Mephisto (wrestler)

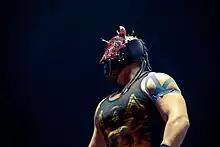
Mephisto during a match.

With Averno's exit from CMLL in 2014 Mephisto and Ephesto continued to team up, but never used the name ""Hijos del Averno"".Months later they began being introduced as ""Los Hijos del Infierno"", ("The Sons of the Infierno") where Mephisto became the leader of the team and they and added a third member, Luciferno, (formerly known as Hooligan). In January 2015, Mephisto returned to Japan to take part in the "Fantastica Mania 2015" tour, during which he joined Bullet Club and successfully defended the Mexican National Light Heavyweight Championship against Stuka Jr.